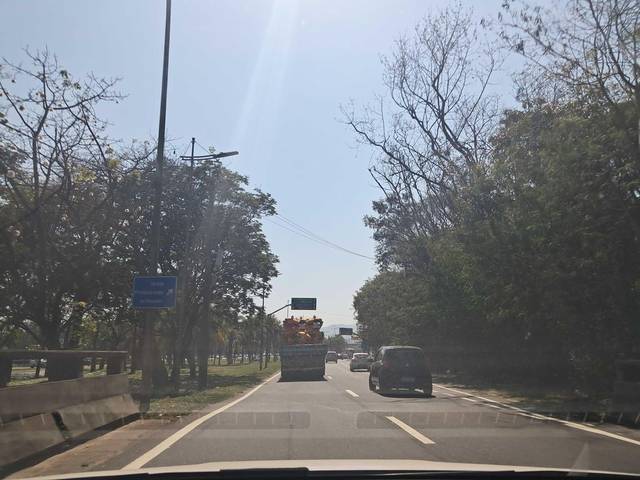
Region: Brazil
Coordinates: -22.973, -43.362